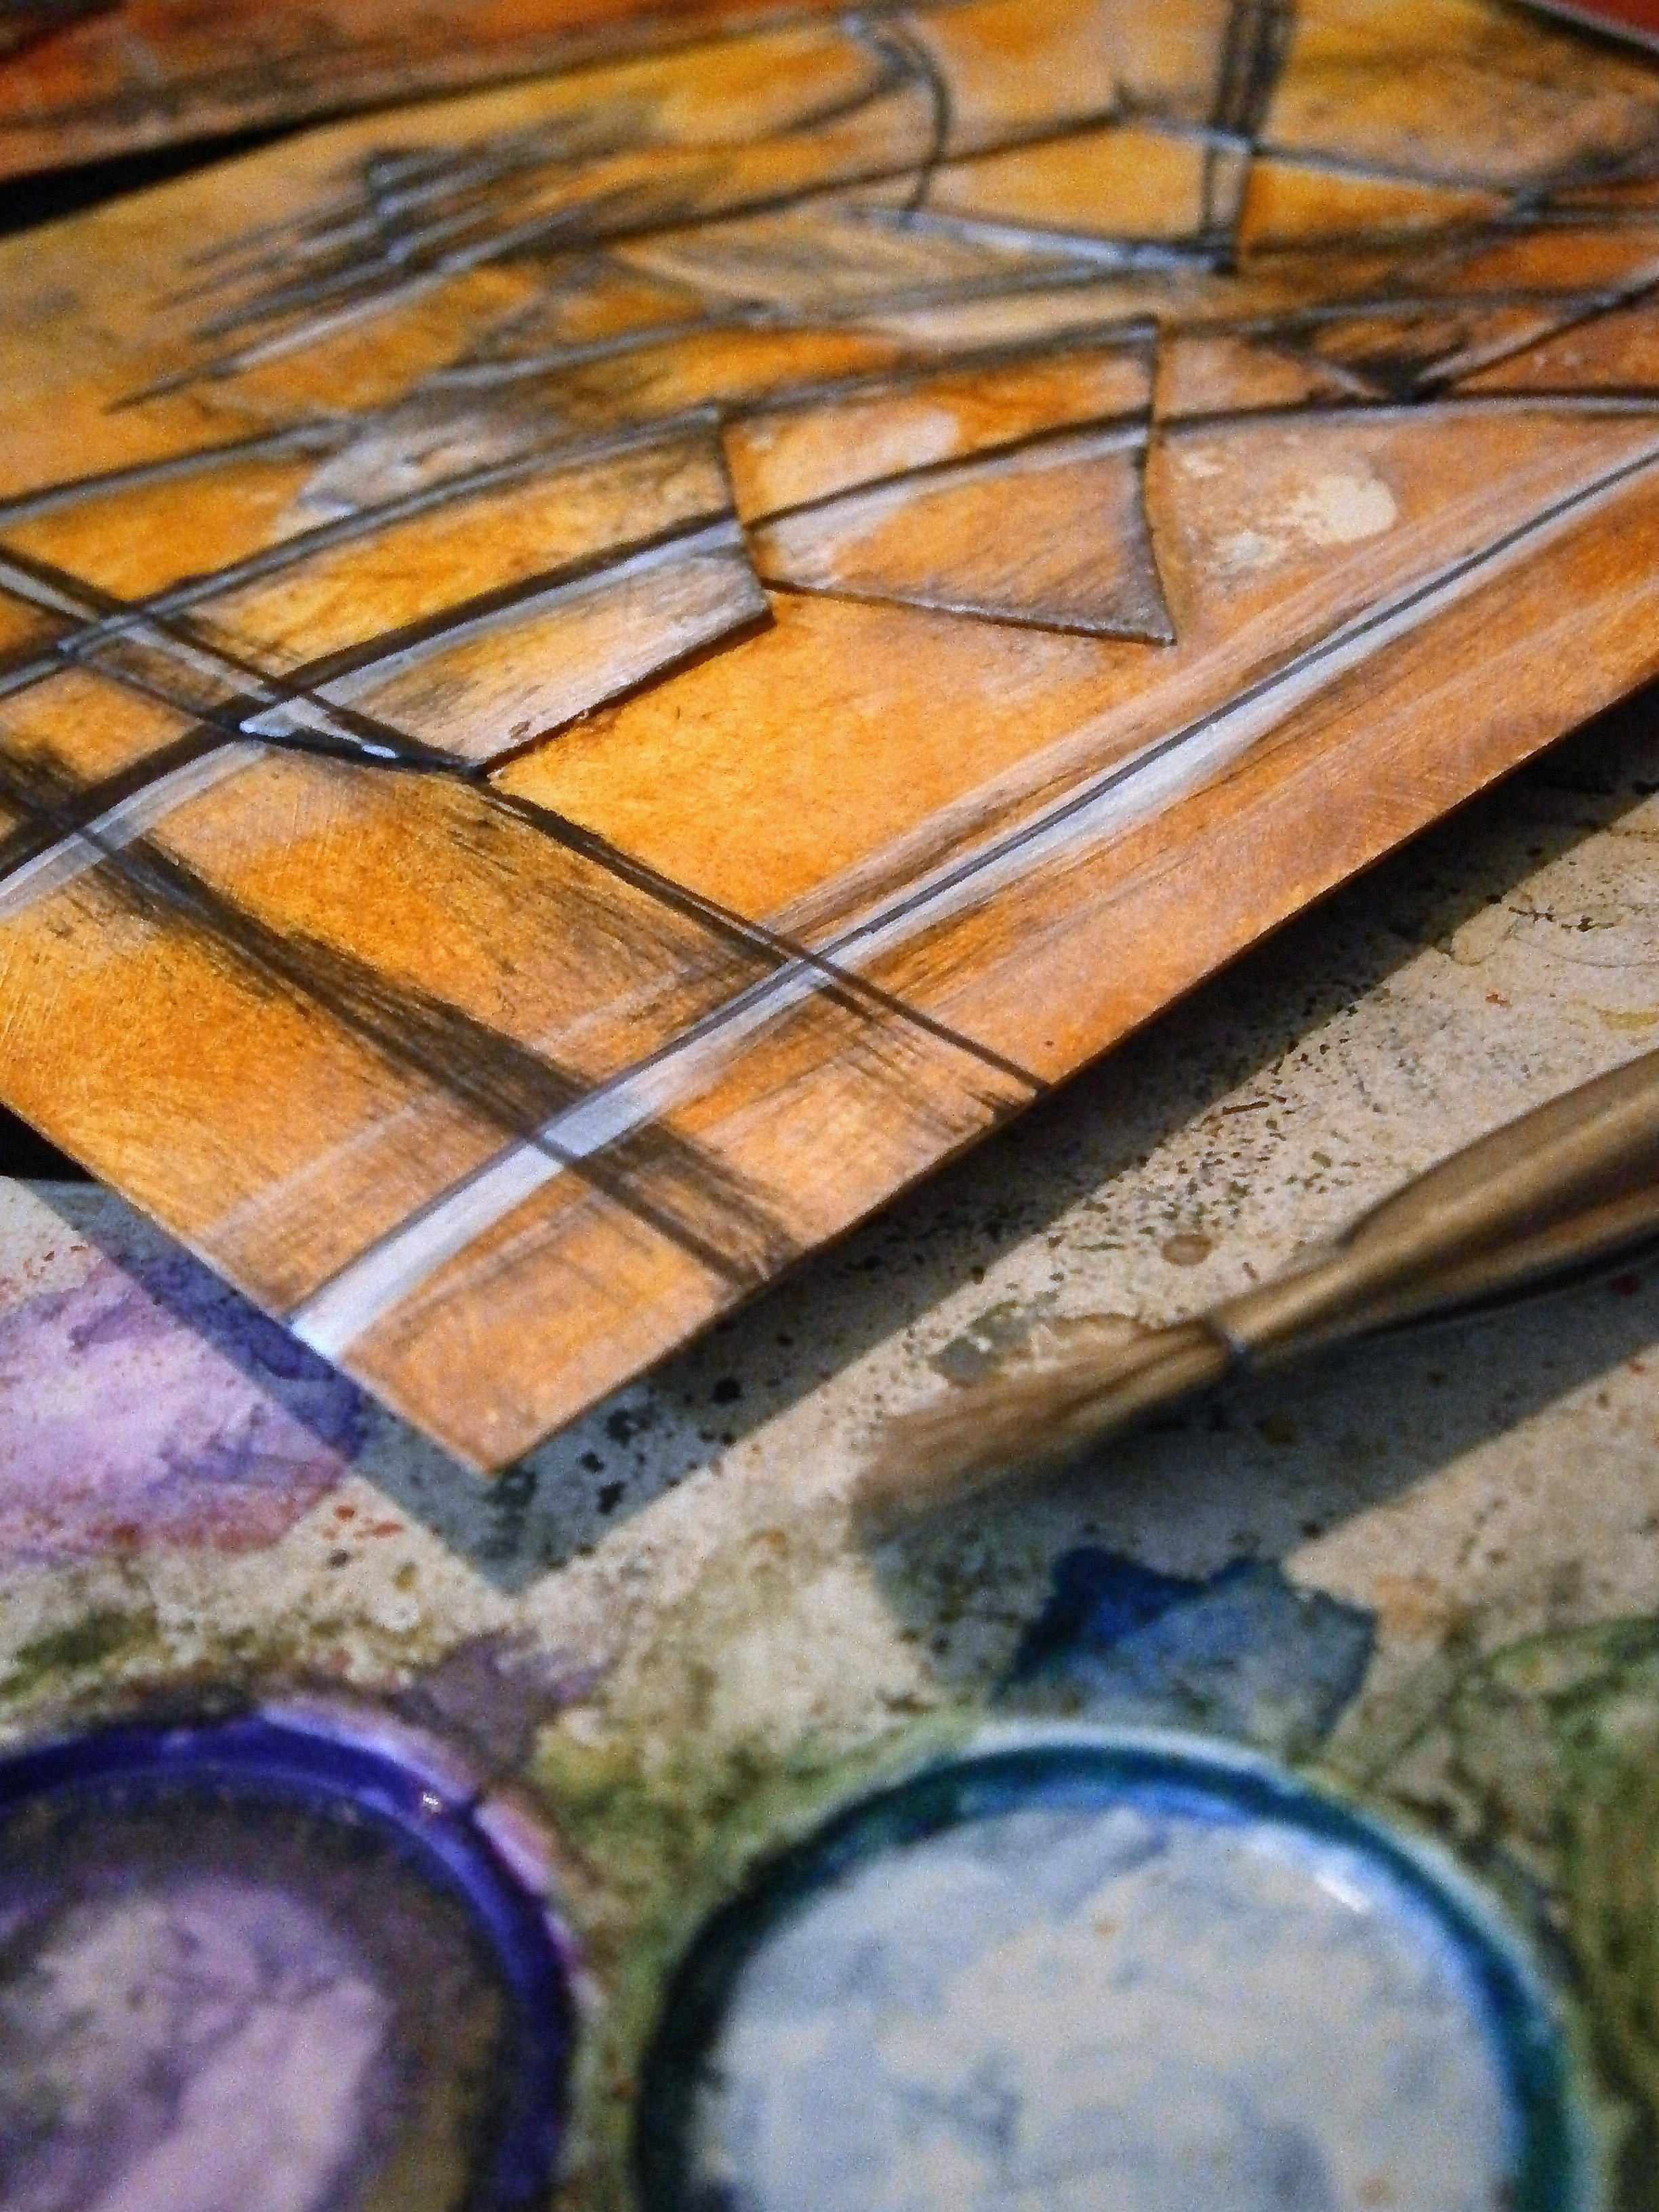
abstract, wood, floor, brush, color, artist, paint, close, material, circle, painting, art, painter, design, hardwood, dynamic, fantasy, draw, hollyhock, artists, used, acrylic, flooring, watercolour, man made object, watercolor box, acrylic paints, strengthen various, art informel